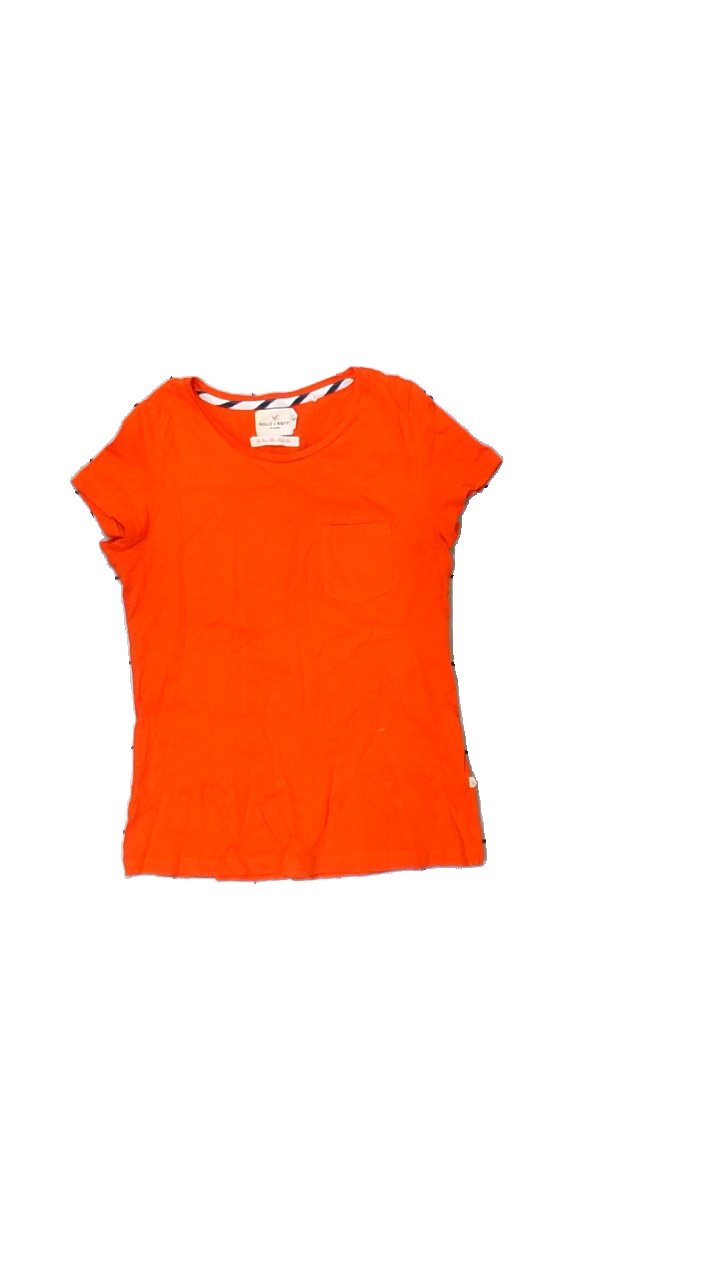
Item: T-shirt (Ladies)
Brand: Holly And Whyte (lindex)
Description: röd t-shirt med fläck fram
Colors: Red
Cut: Regular
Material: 100% cotton
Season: All
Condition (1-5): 4
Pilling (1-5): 5
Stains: Minor
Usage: Export
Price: <50